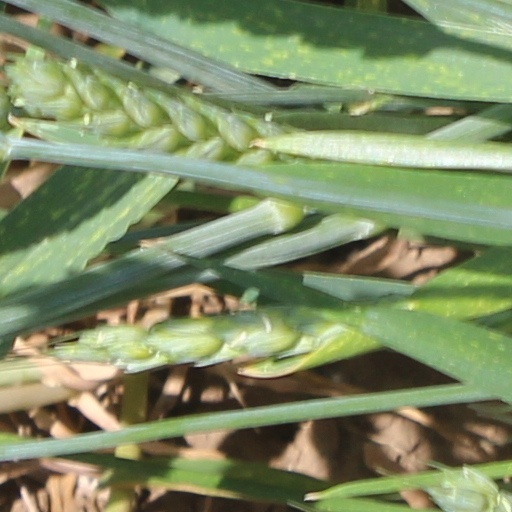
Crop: wheat